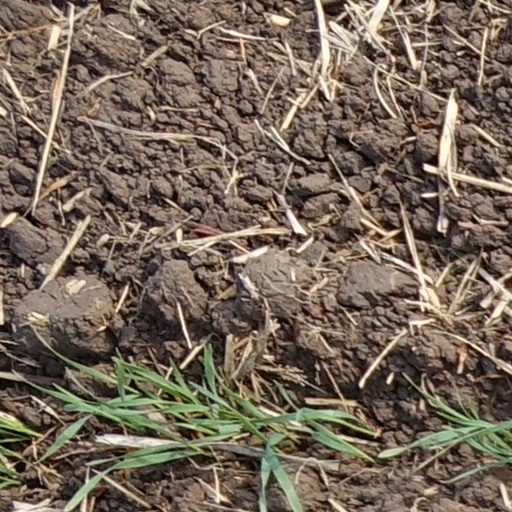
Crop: wheat